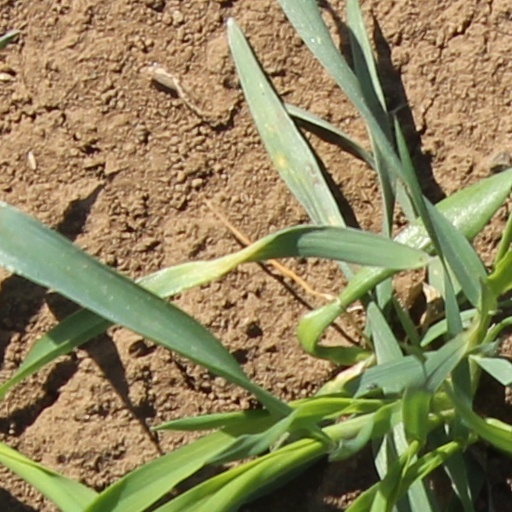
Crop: wheat